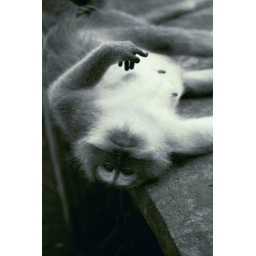
hanging out at the monkey forest in ubud, bali.